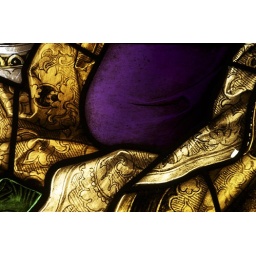
Stained glass window in St. Joseph's Catholic Church in Macon, Georgia